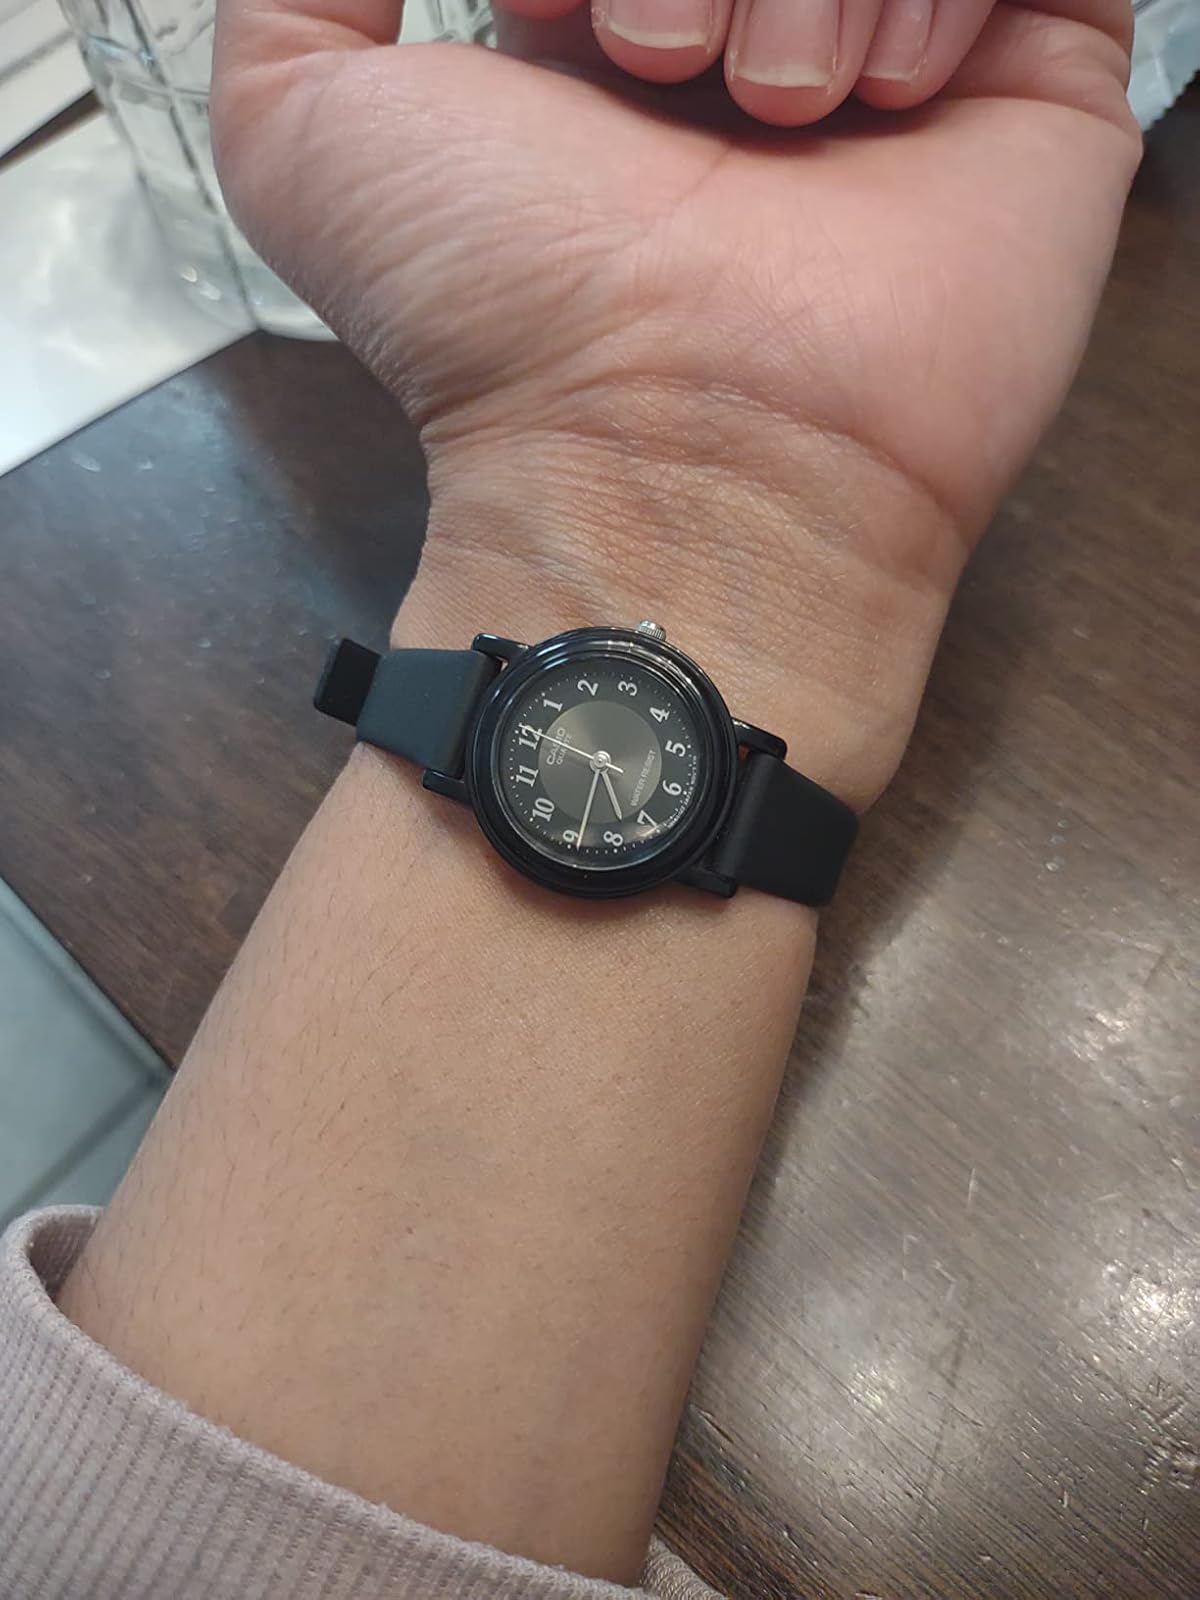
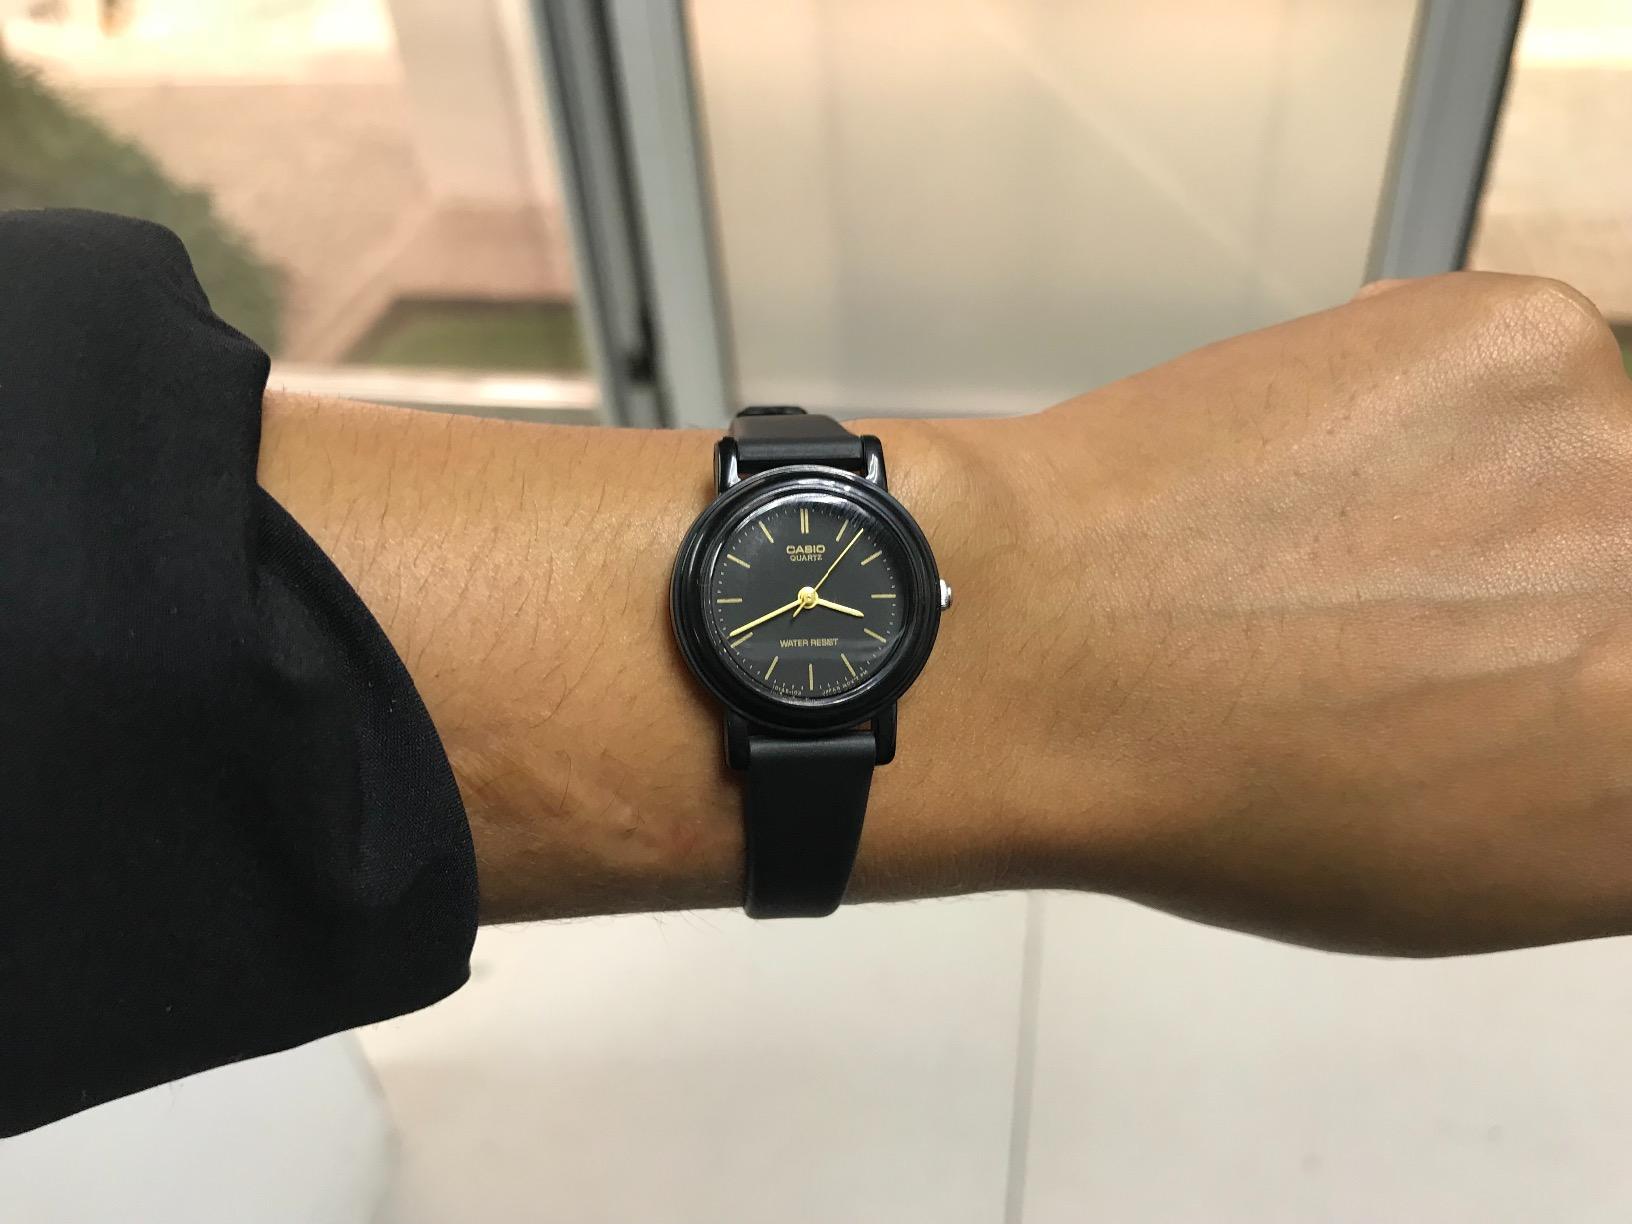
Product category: accessories_watch
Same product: no